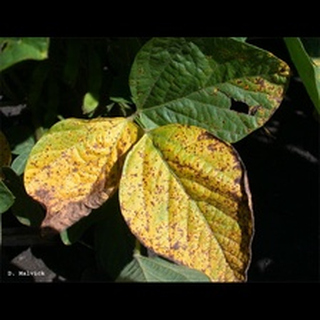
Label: wheat_tan_spot